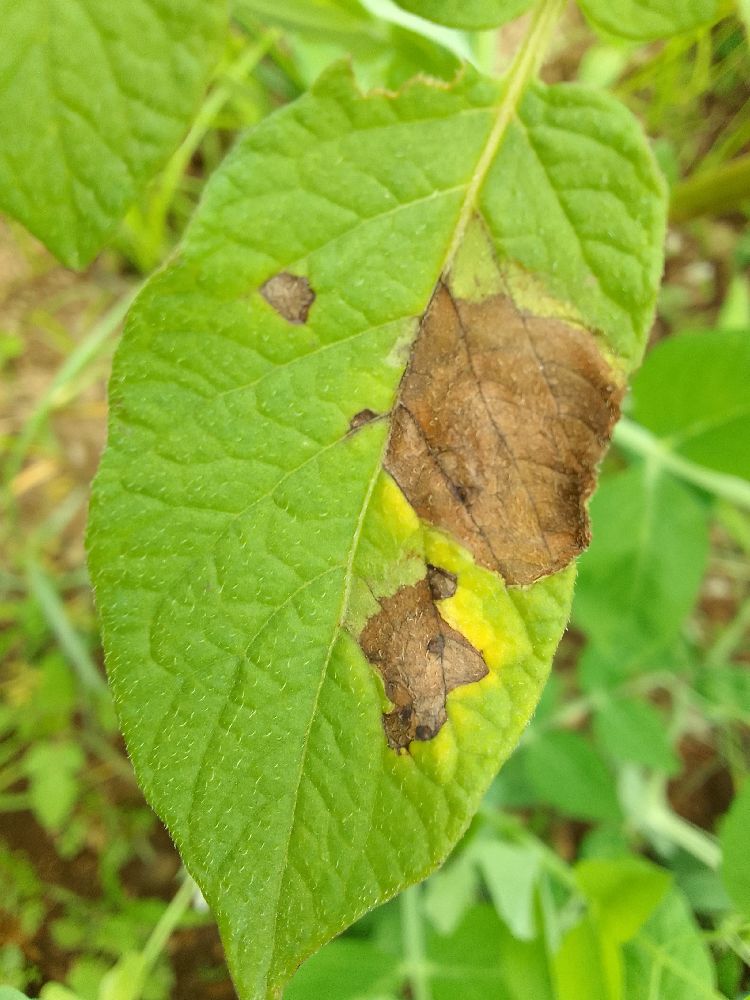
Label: Late blight